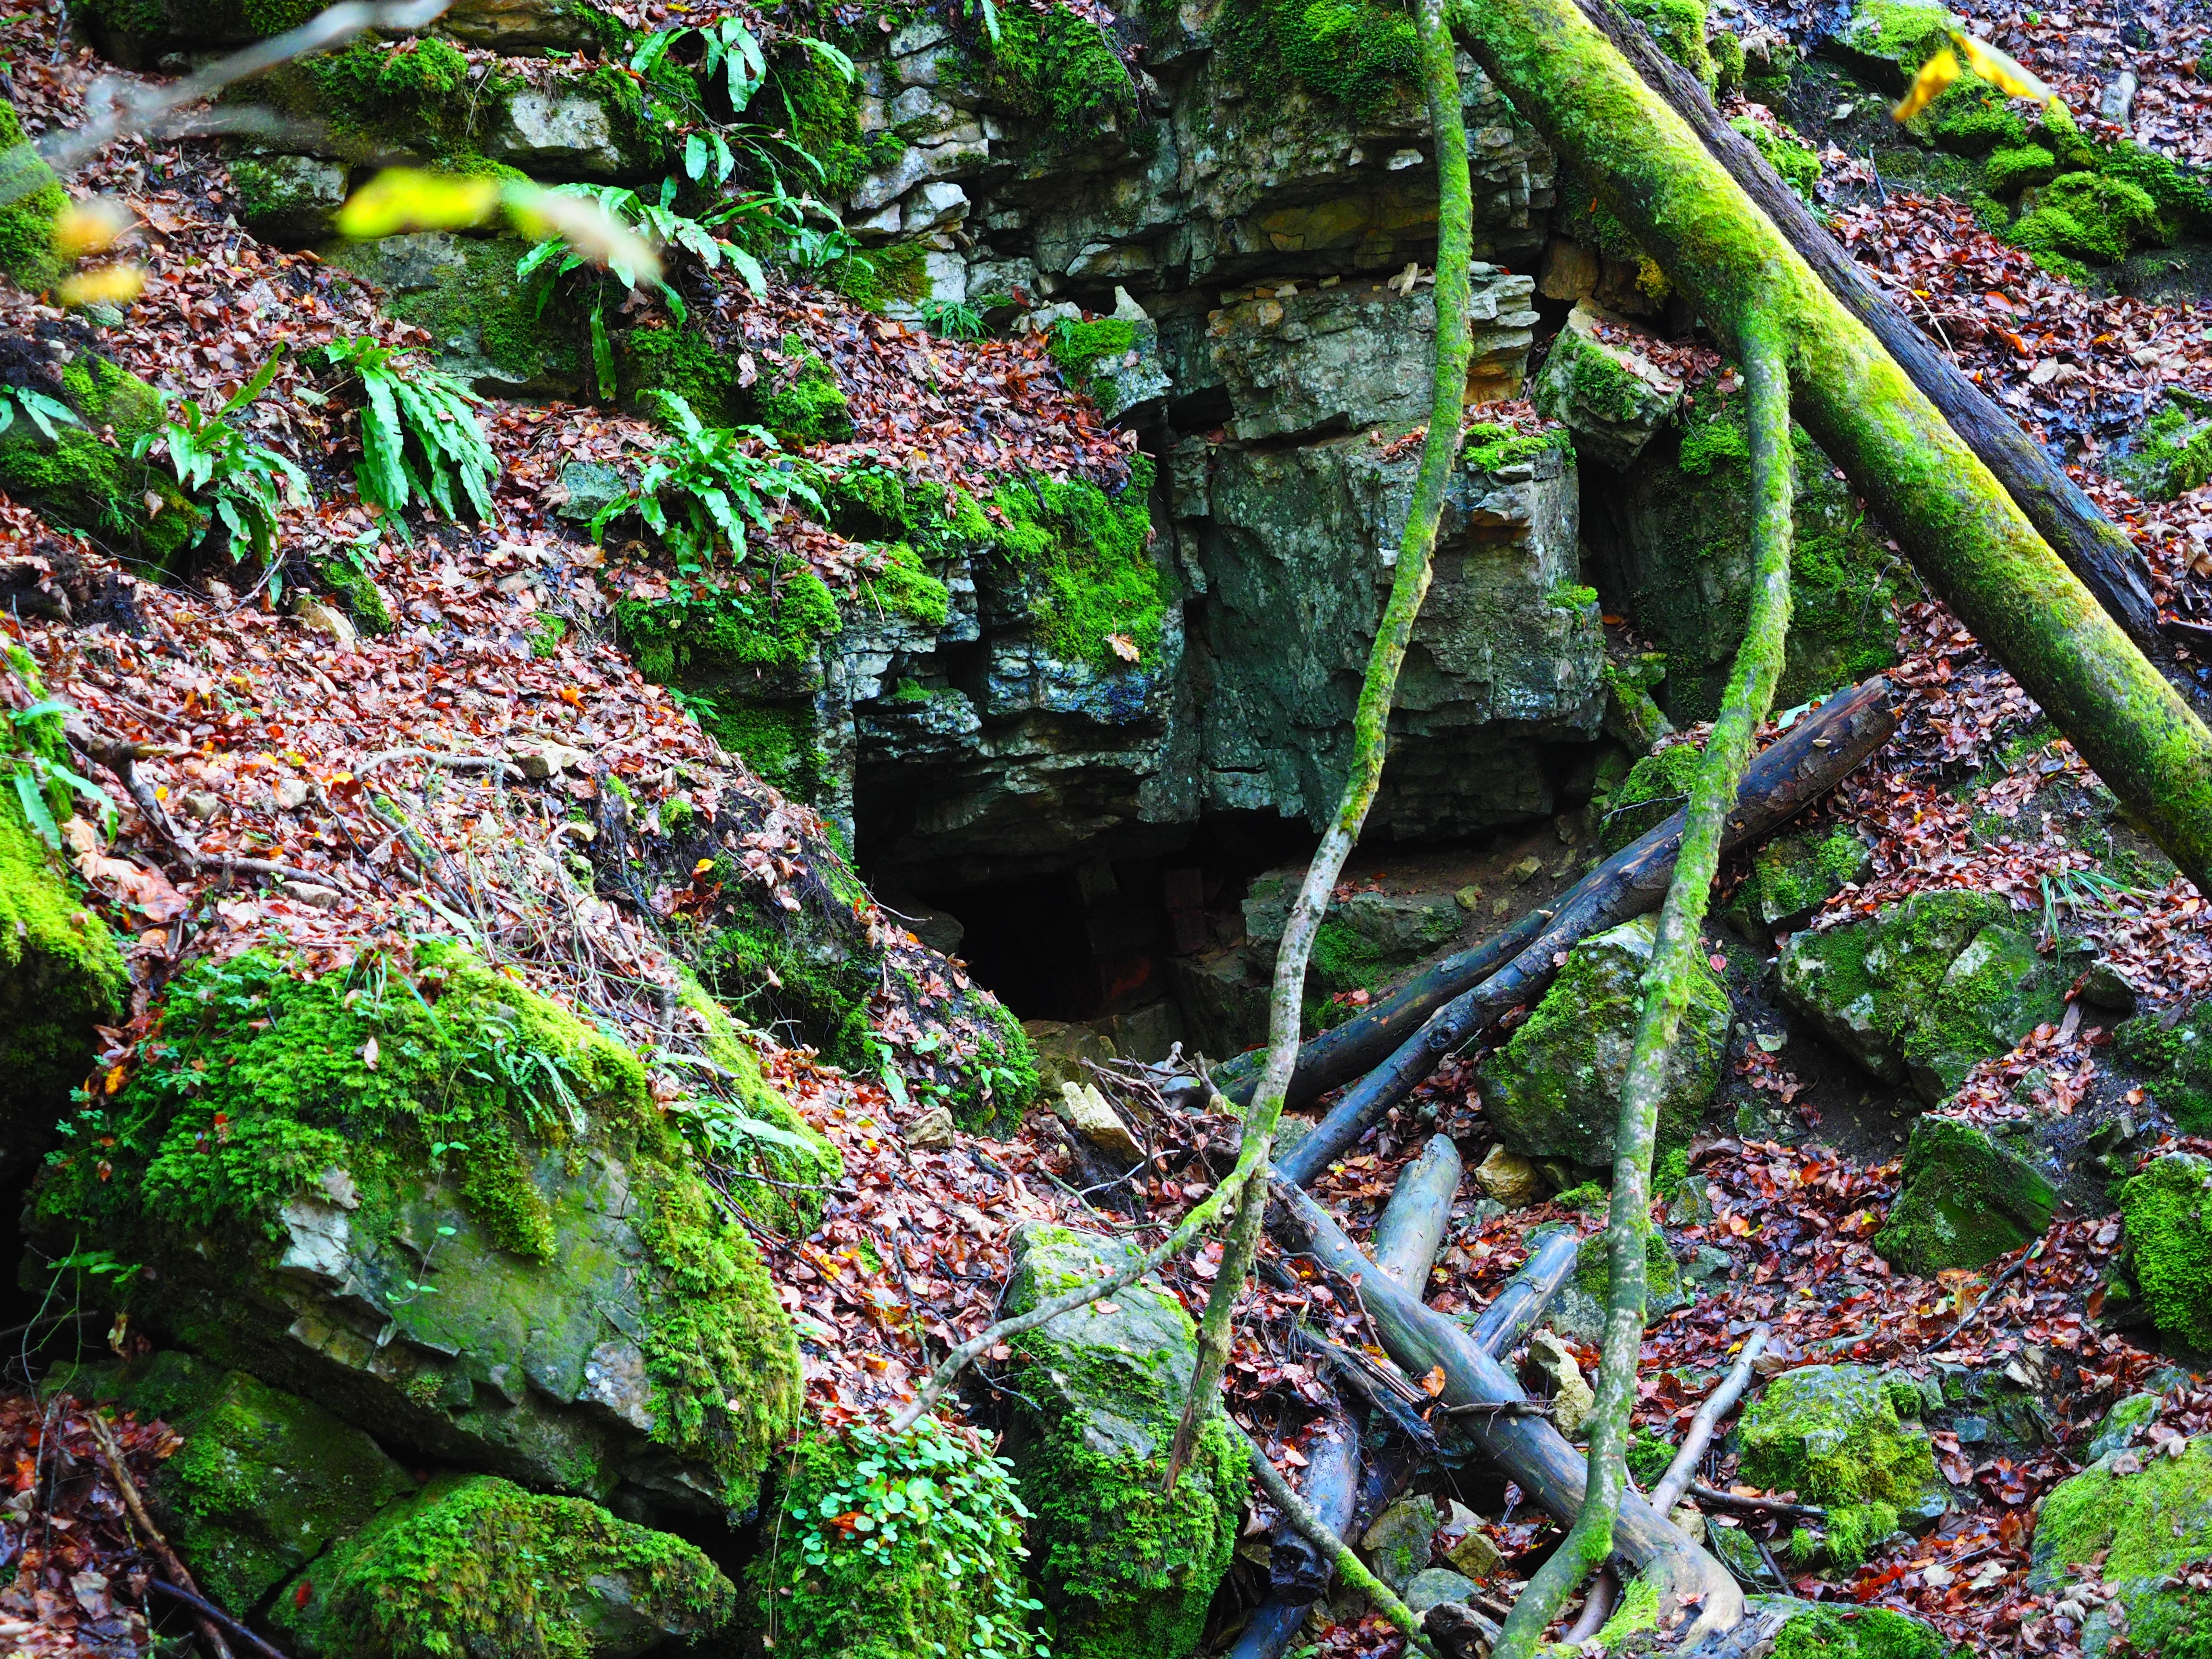
tree, water, nature, forest, rock, plant, leaf, flower, adventure, river, moss, stream, cave, green, jungle, autumn, botany, gorge, garden, flora, vegetation, rainforest, woodland, habitat, dangerous, eng, karst, cavity, bad urach, swabian alb, baden wurttemberg, clammy, water cave, speleology, natural environment, grave stetten, elsachbr ller, cave entrance, cave tour